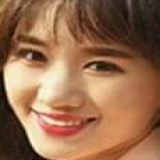
ca sĩ Hari Won